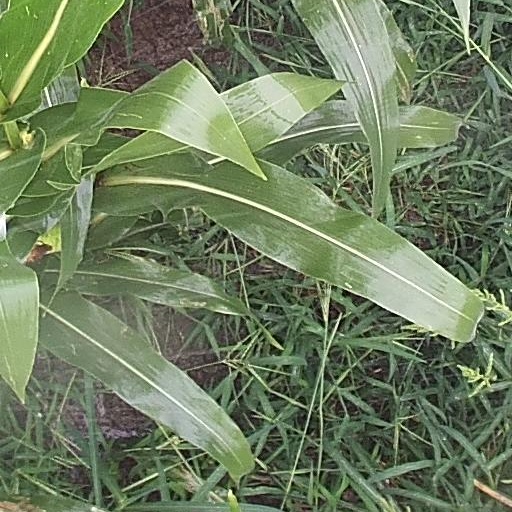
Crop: maize; corn